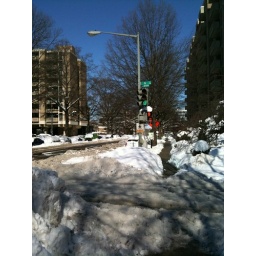
Not a cloud in the sky in the days after a huge snowstorm pummeled much of the East Coast.